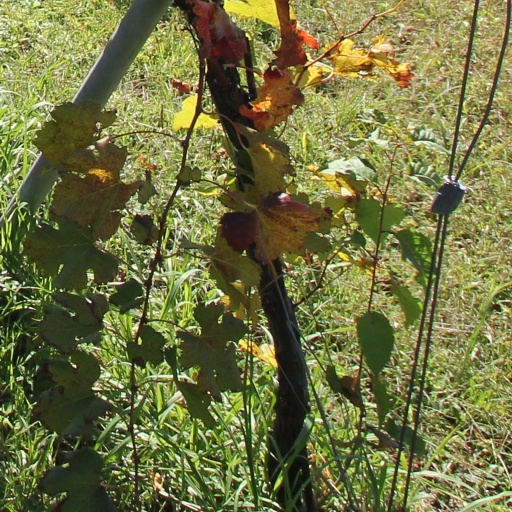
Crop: grape